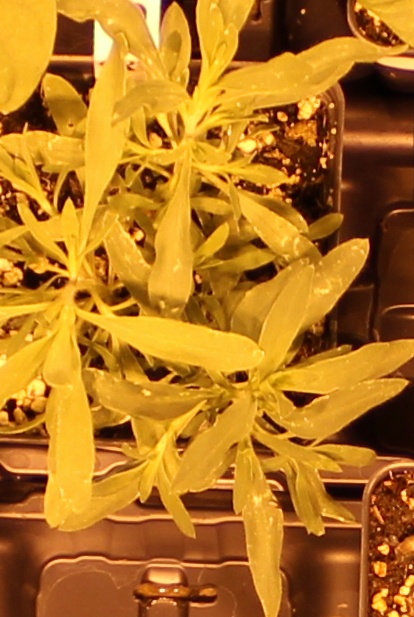
Label: Kochia